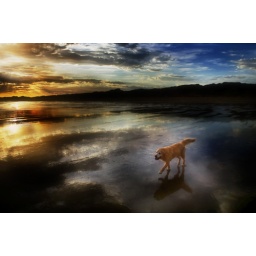
Point Impossible dog walking beach in summer